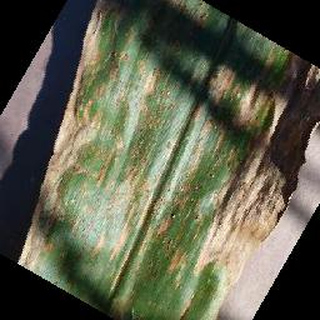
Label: corn_cercospora_leaf_spot